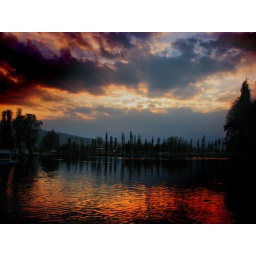
sky in the water